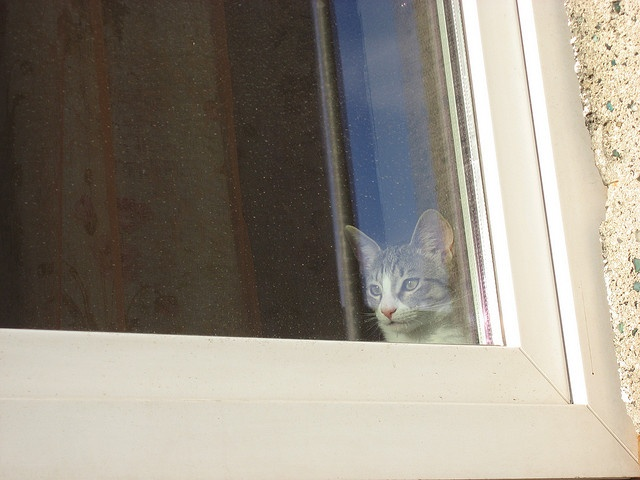
A cat sitting in a window sill next to a window.
A cat looking intently out of a window.
A cat is staring while looking out a window.
an image of a cat looking out the window
A cat looking out of a window pane